Guadiana International Bridge

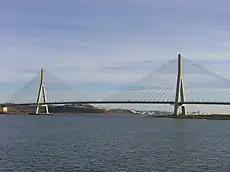

The Guadiana International Bridge is a bridge that crosses the Guadiana River connecting southern Spain (town of Ayamonte) and Portugal (town of Castro Marim). It is the southernmost land crossing on the Portugal–Spain border. It is not split evenly between the two countries, with a greater share of it situated in Portugal. Completed in 1991, its structural type is a cable-stayed bridge, with a deck of prestressed concrete. The bridge was designed by the Portuguese Structural Engineer Professor José Luis Câncio Martins on behalf of Huarte S.A. (now Obrascón Huarte Lain) and Teixeira Duarte. The bridge is open to vehicles only. It is the third longest bridge in Portugal and one of the longest in Spain.